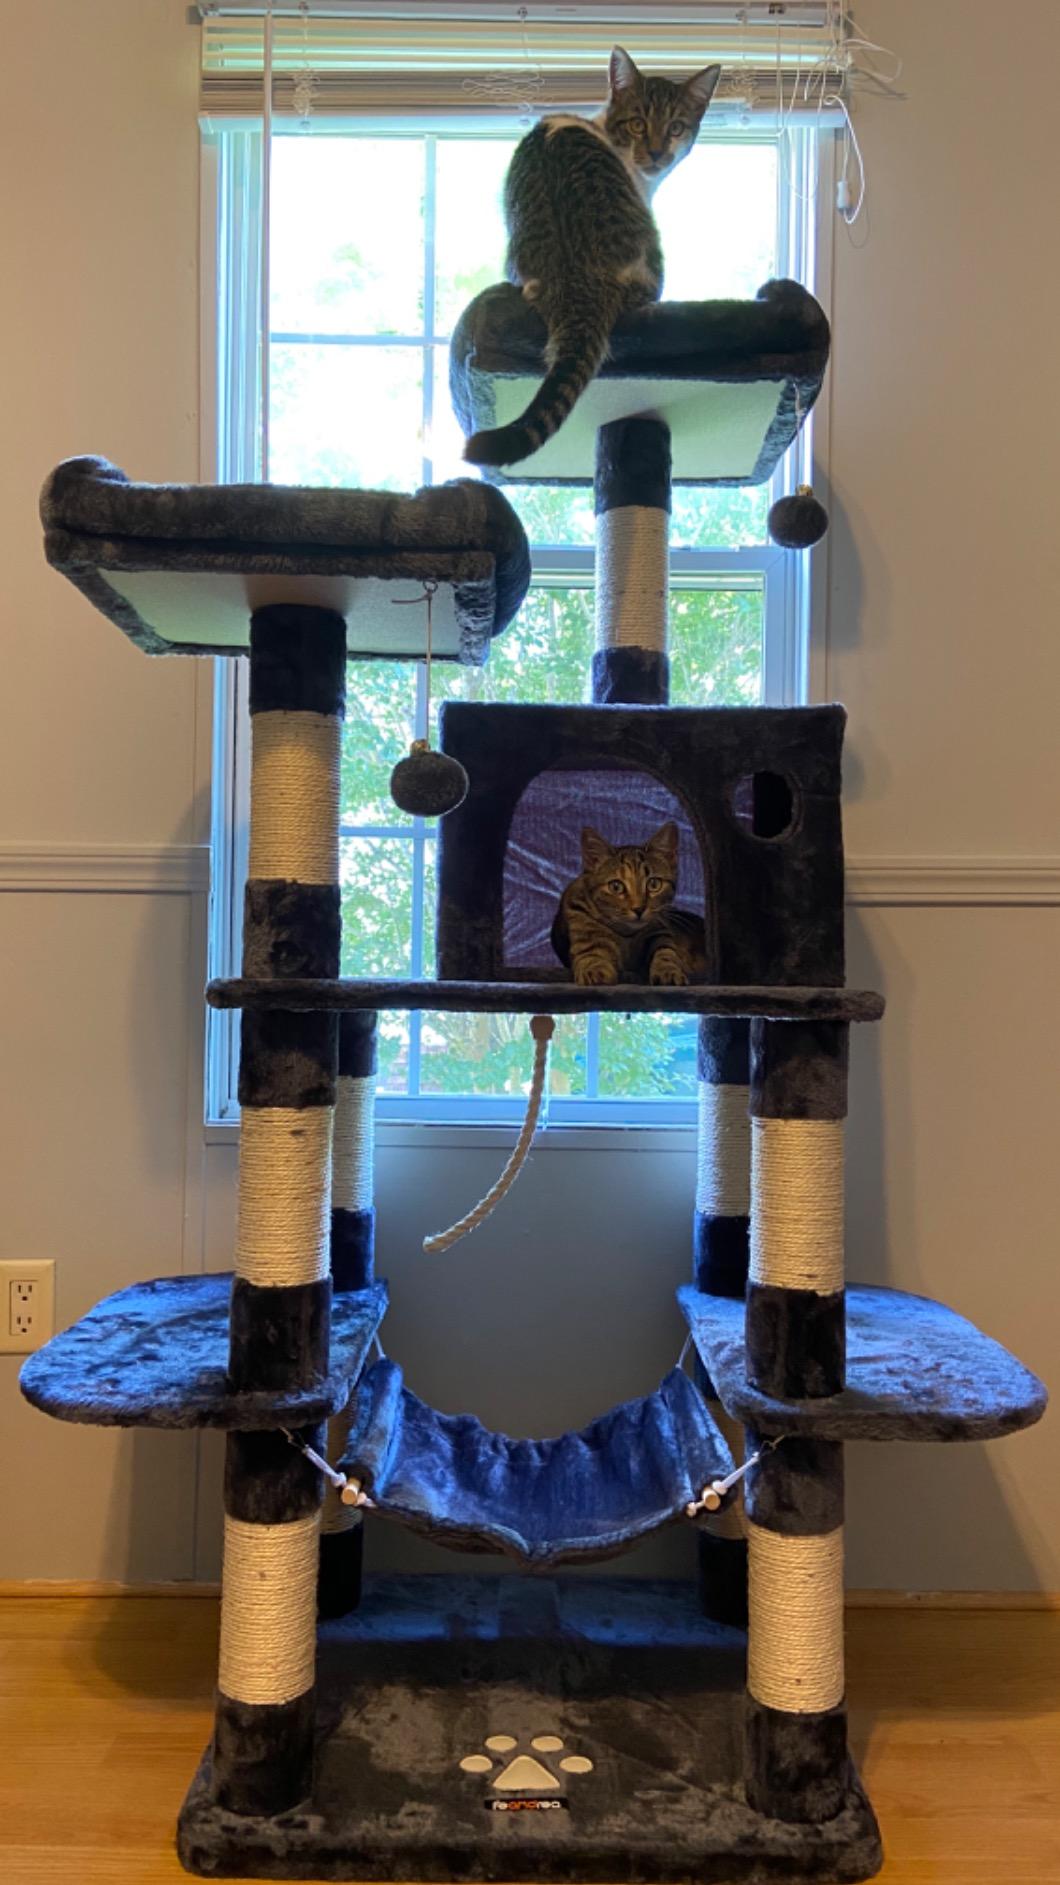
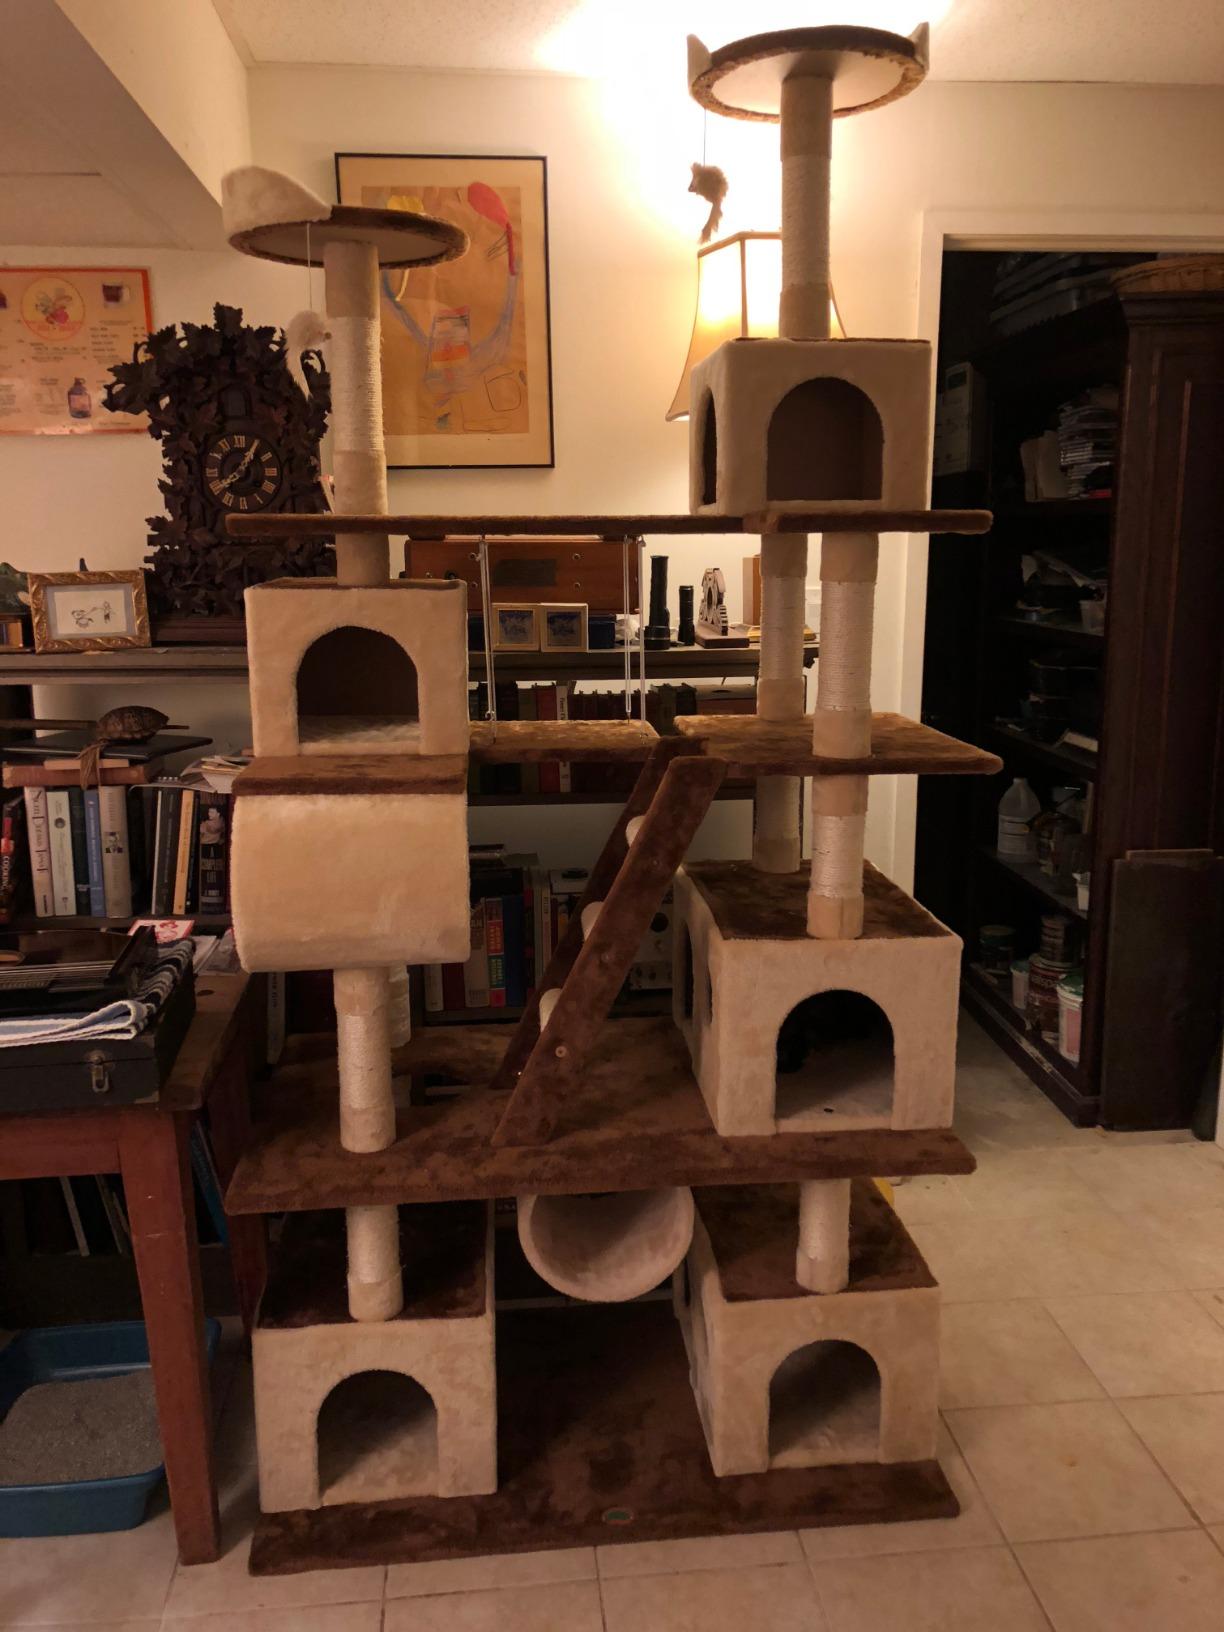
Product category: items_cat tree
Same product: no